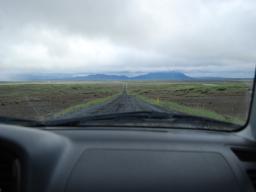
Label: Background_without_leaves